Mohamed Munavvar

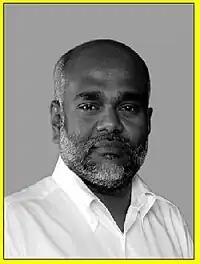
Munavvar in 2008

Mohamed Munavvar (born 20 December 1961) is a Maldivian politician who served as the Attorney General of the Maldives from 1993 to 2003. He also served as the President of the Special Presidential Commission of Inquiry in 2025.